Palmyra

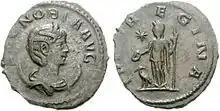
Zenobia as Augusta, on the obverse of an Antoninianus.

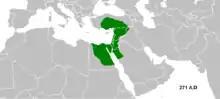
The Palmyrene empire in AD 271

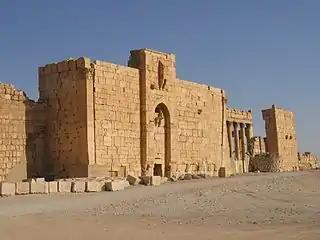
Fortifications at the Temple of Bel

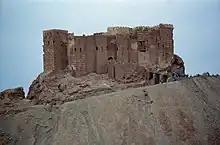
Fakhr-al-Din al-Maani Castle

Palmyra became part of the Roman Empire when it was conquered and paid tribute early in the reign of Tiberius, around 14 AD. The Romans included Palmyra in the province of Syria, and defined the region's boundaries. Pliny the Elder asserted that both the Palmyrene and Emesene regions were contiguous; a marker at the Palmyrene's southwestern border was found in 1936 by Daniel Schlumberger at Qasr al-Hayr al-Gharbi, dating from the reign of Hadrian or one of his successors, which marked the boundary between the two regions. This boundary probably ran northwards to Khirbet al-Bilaas on Jabal al-Bilas where another marker, laid by the Roman governor Silanus, has been found, northwest of Palmyra, probably marking a boundary with the territory of Epiphania. Meanwhile, Palmyra's eastern border extended to the Euphrates valley. This region included numerous villages subordinate to the center, including large settlements such as al-Qaryatayn. The Roman imperial period brought great prosperity to the city, which enjoyed a privileged status under the empire—retaining much of its internal autonomy, being ruled by a council, and incorporating many Greek city-state (polis) institutions into its government.